List of statues on Charles Bridge

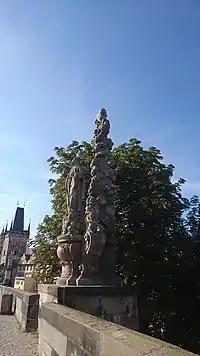
Statue of St. Cajetan from the side. Obelisk is visible

("socha sv. Augustina") Designed by Jan Bedřich Kohl in 1708 and paid for by the Augustinian convent of St. Thomas in Prague, this portrays the philosopher holding a hook and a burning heart. He is followed by an angel attempting to pour the sea out of a sea-shell.